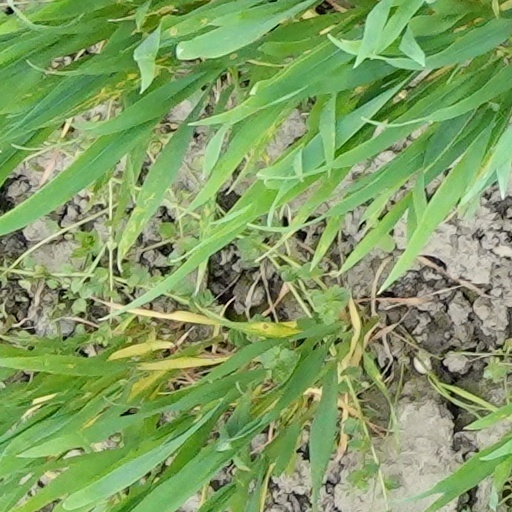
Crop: wheat